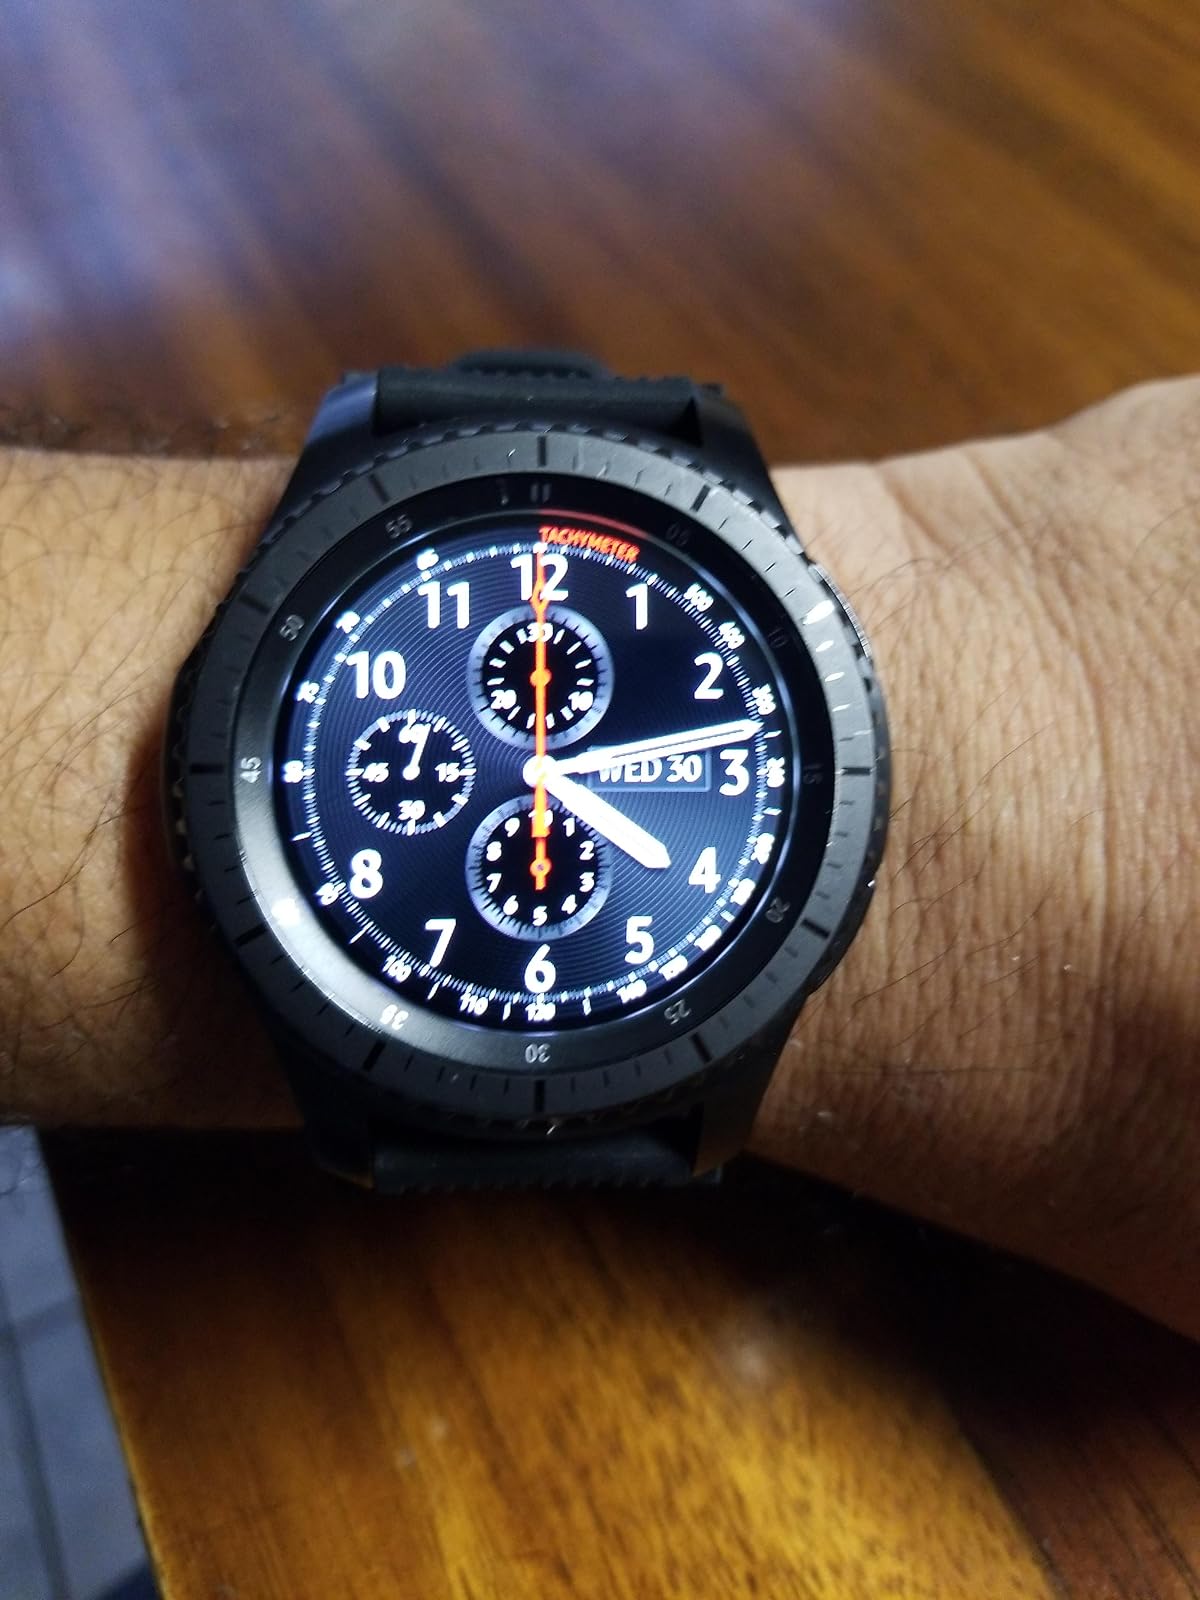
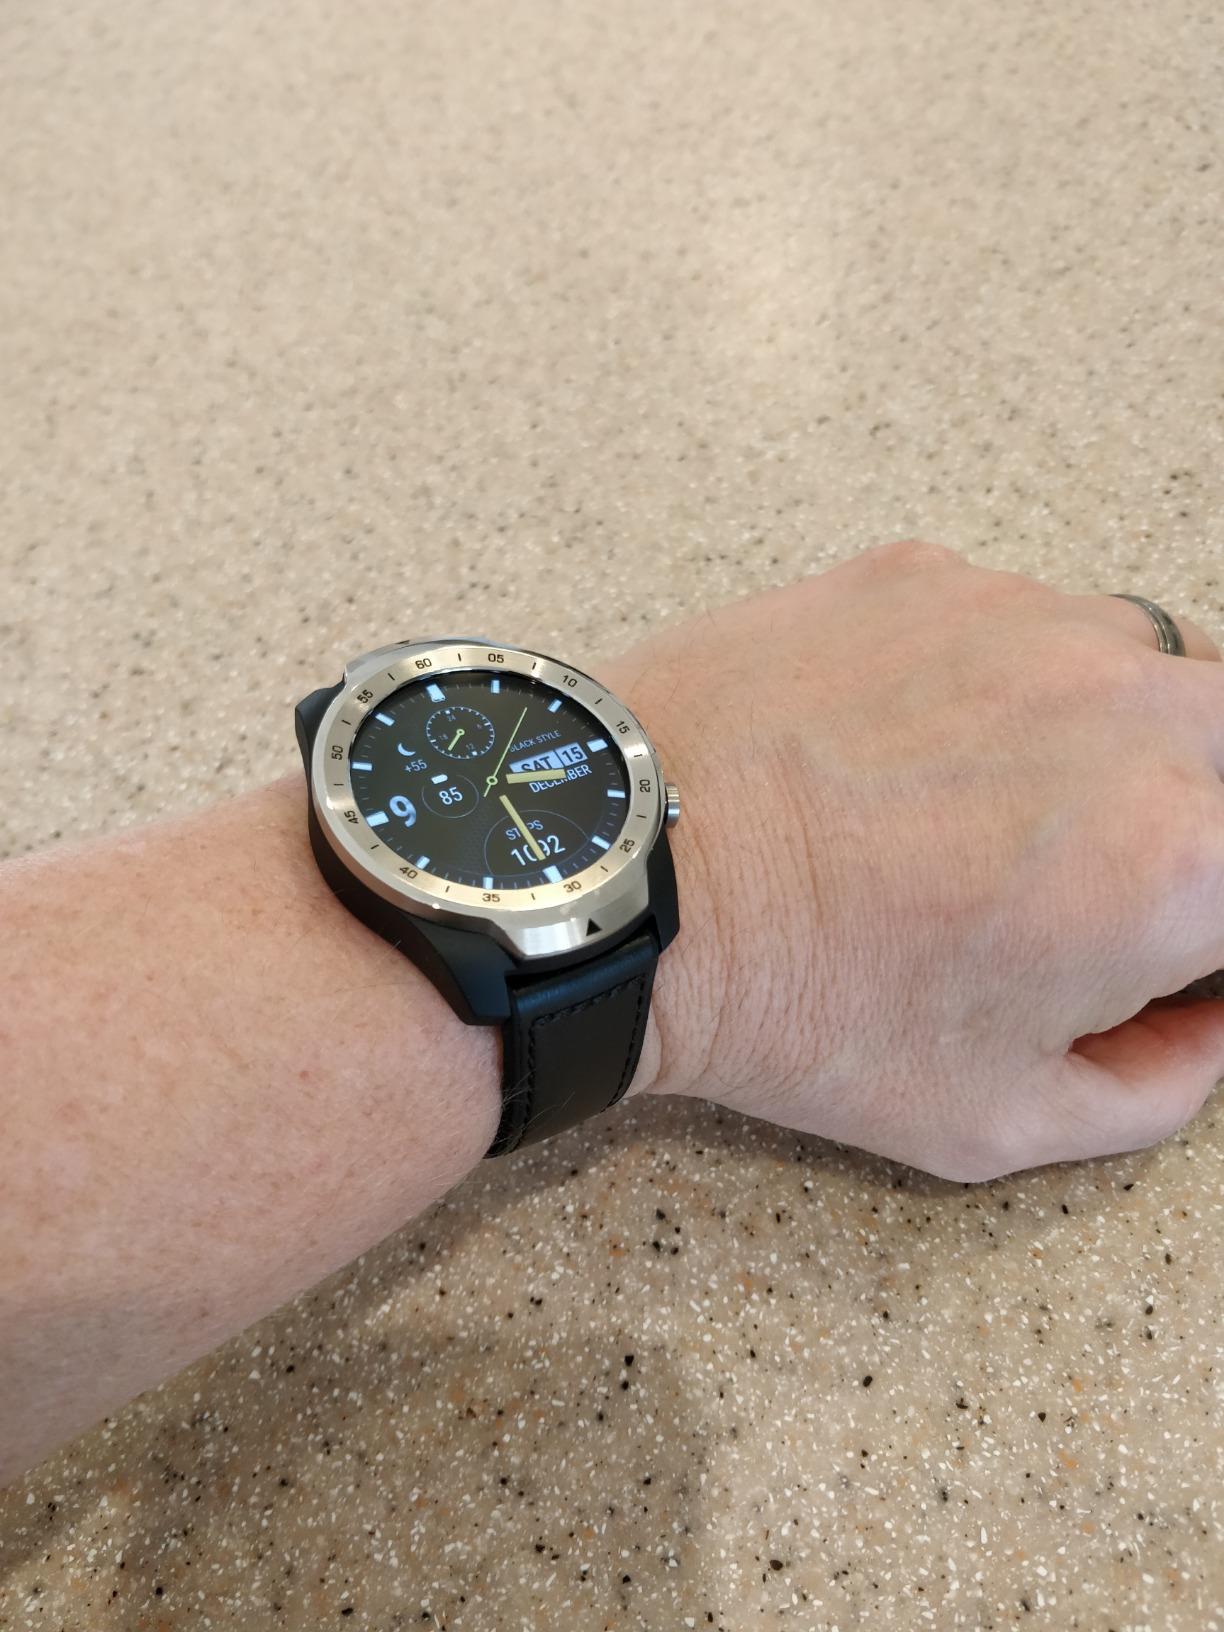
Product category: smartwatch
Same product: no